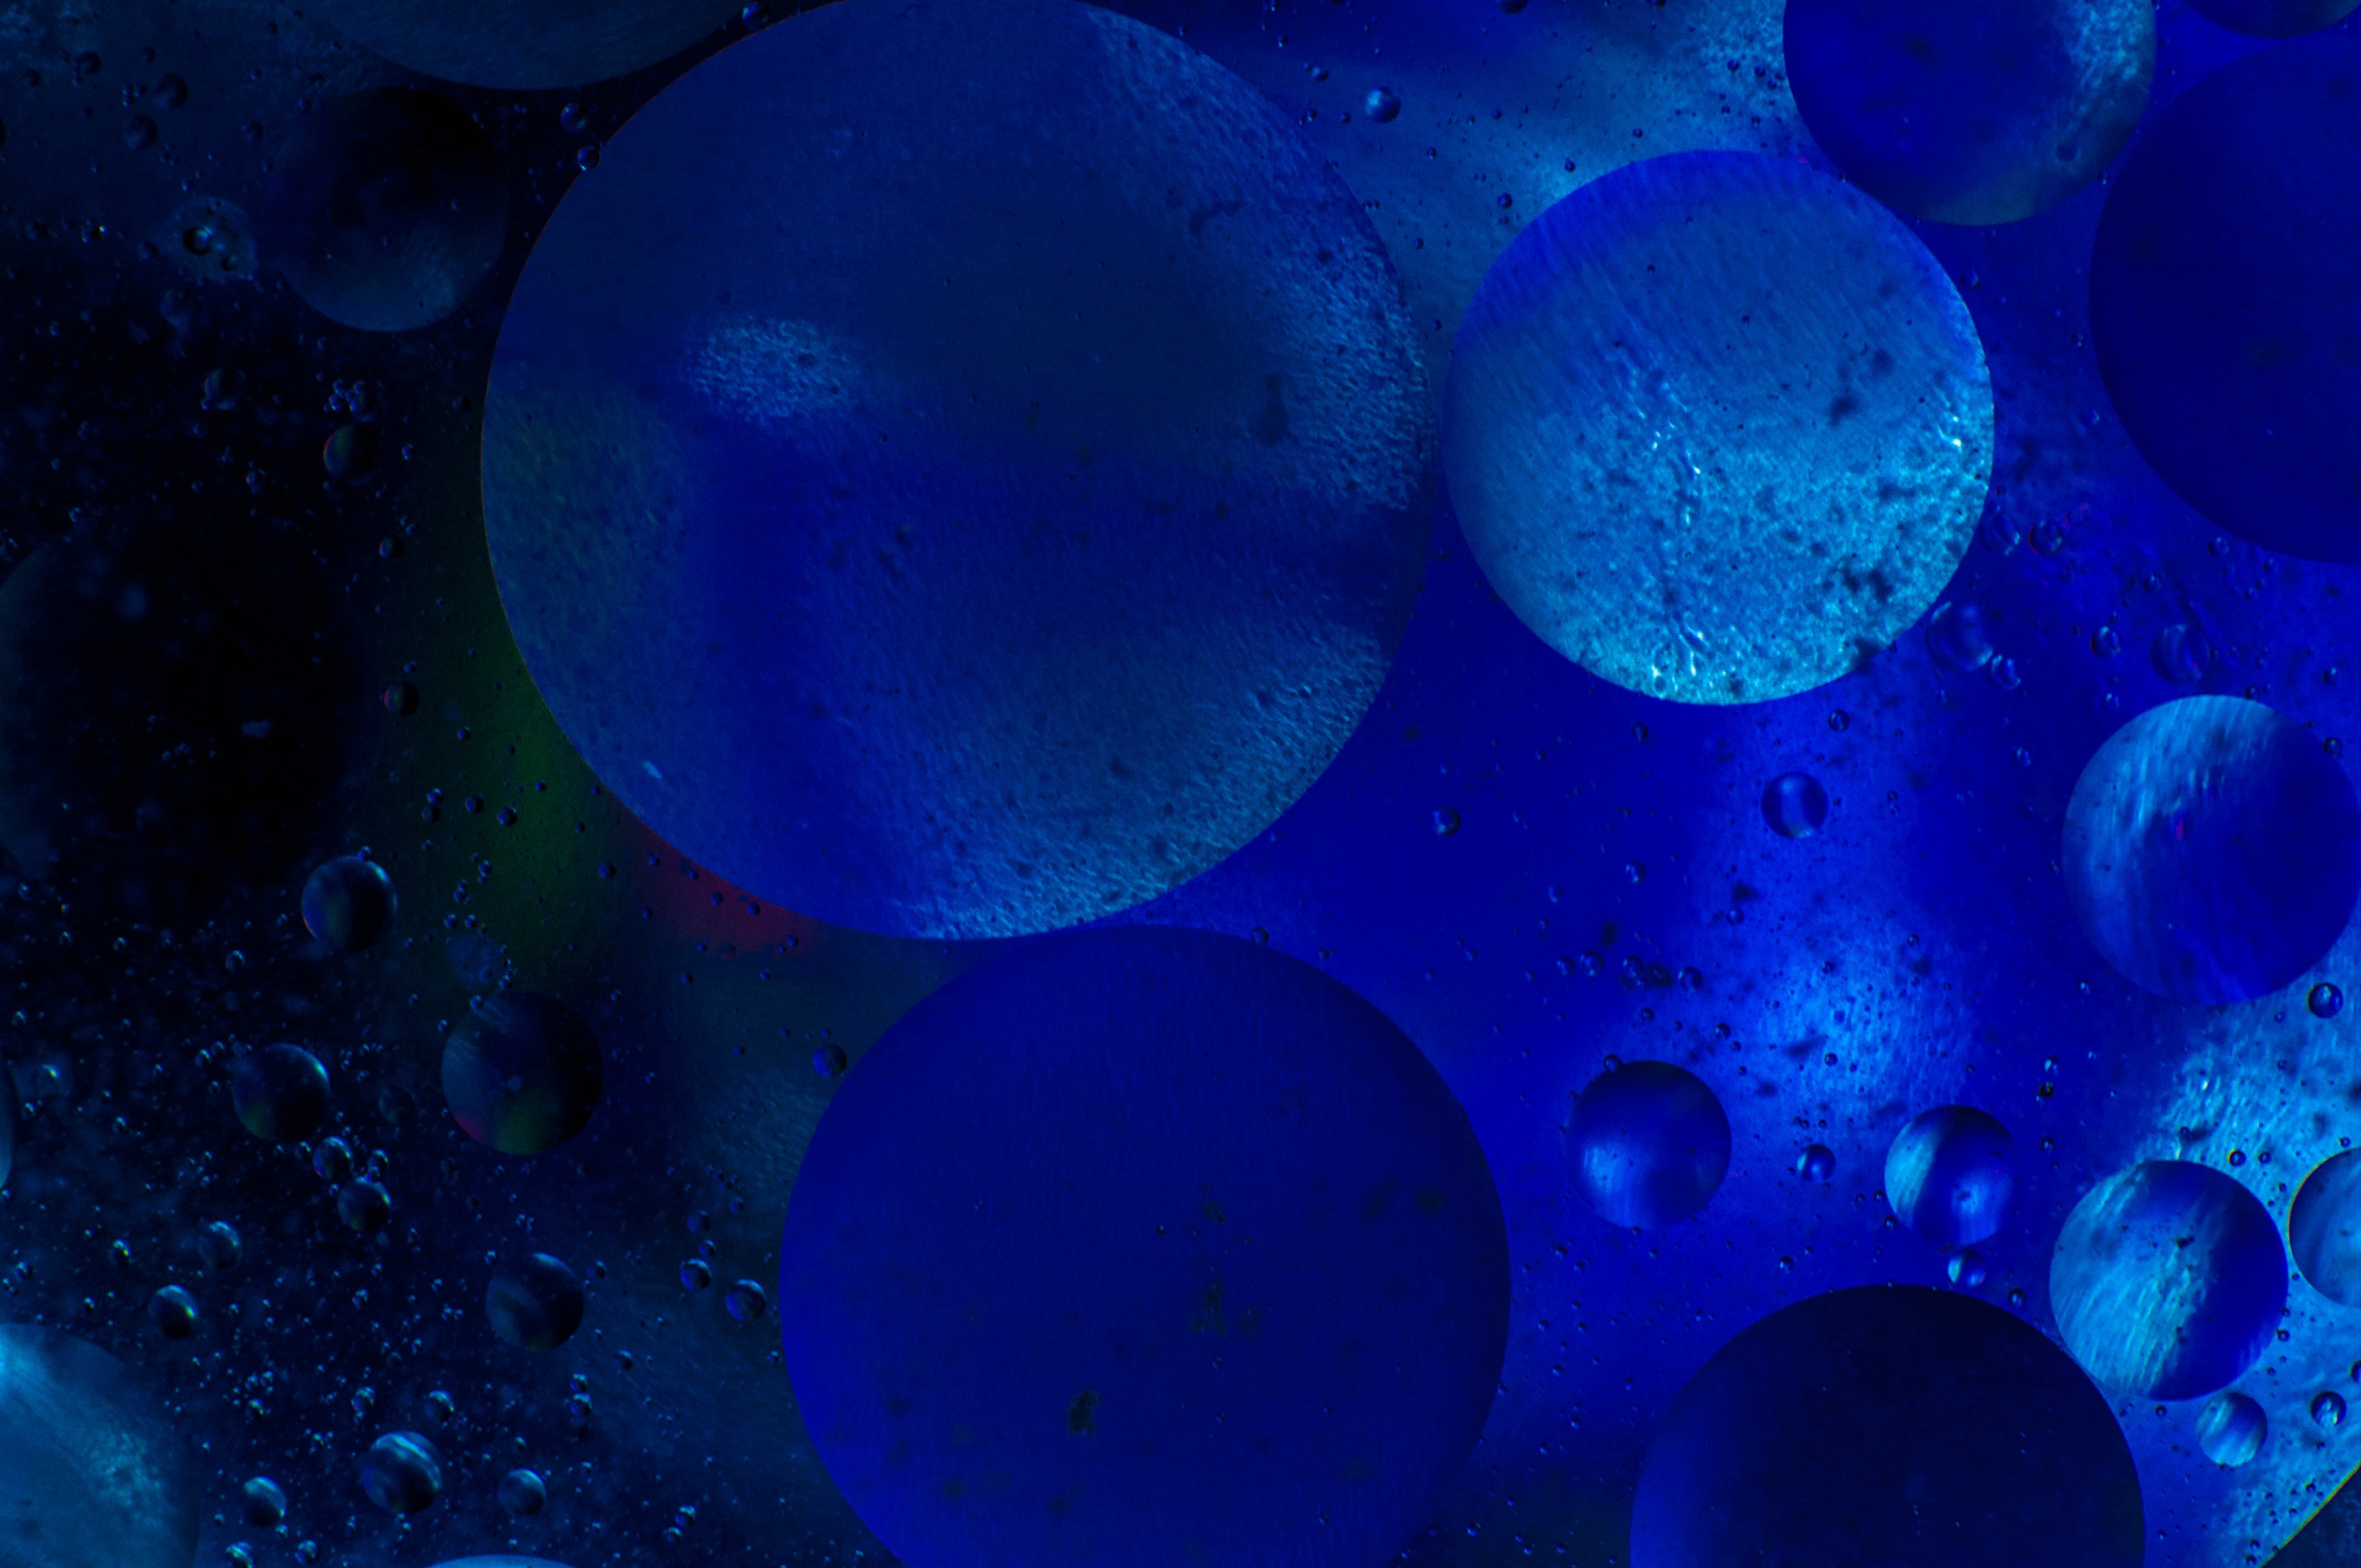
drop, light, underwater, macro, biology, blue, circle, invertebrate, reef, colors, wheels, macro photography, computer wallpaper, liquid bubble, marine biology